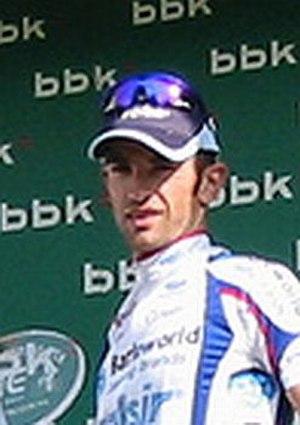
Pedro Arreitunandia Quintero est un coureur cycliste espagnol né le 24 juillet 1974 à Pontevedra. Il est passé professionnel en 1999 au sein de l'équipe Euskaltel-Euskadi. Il compte trois victoires durant sa carrière professionnelle.